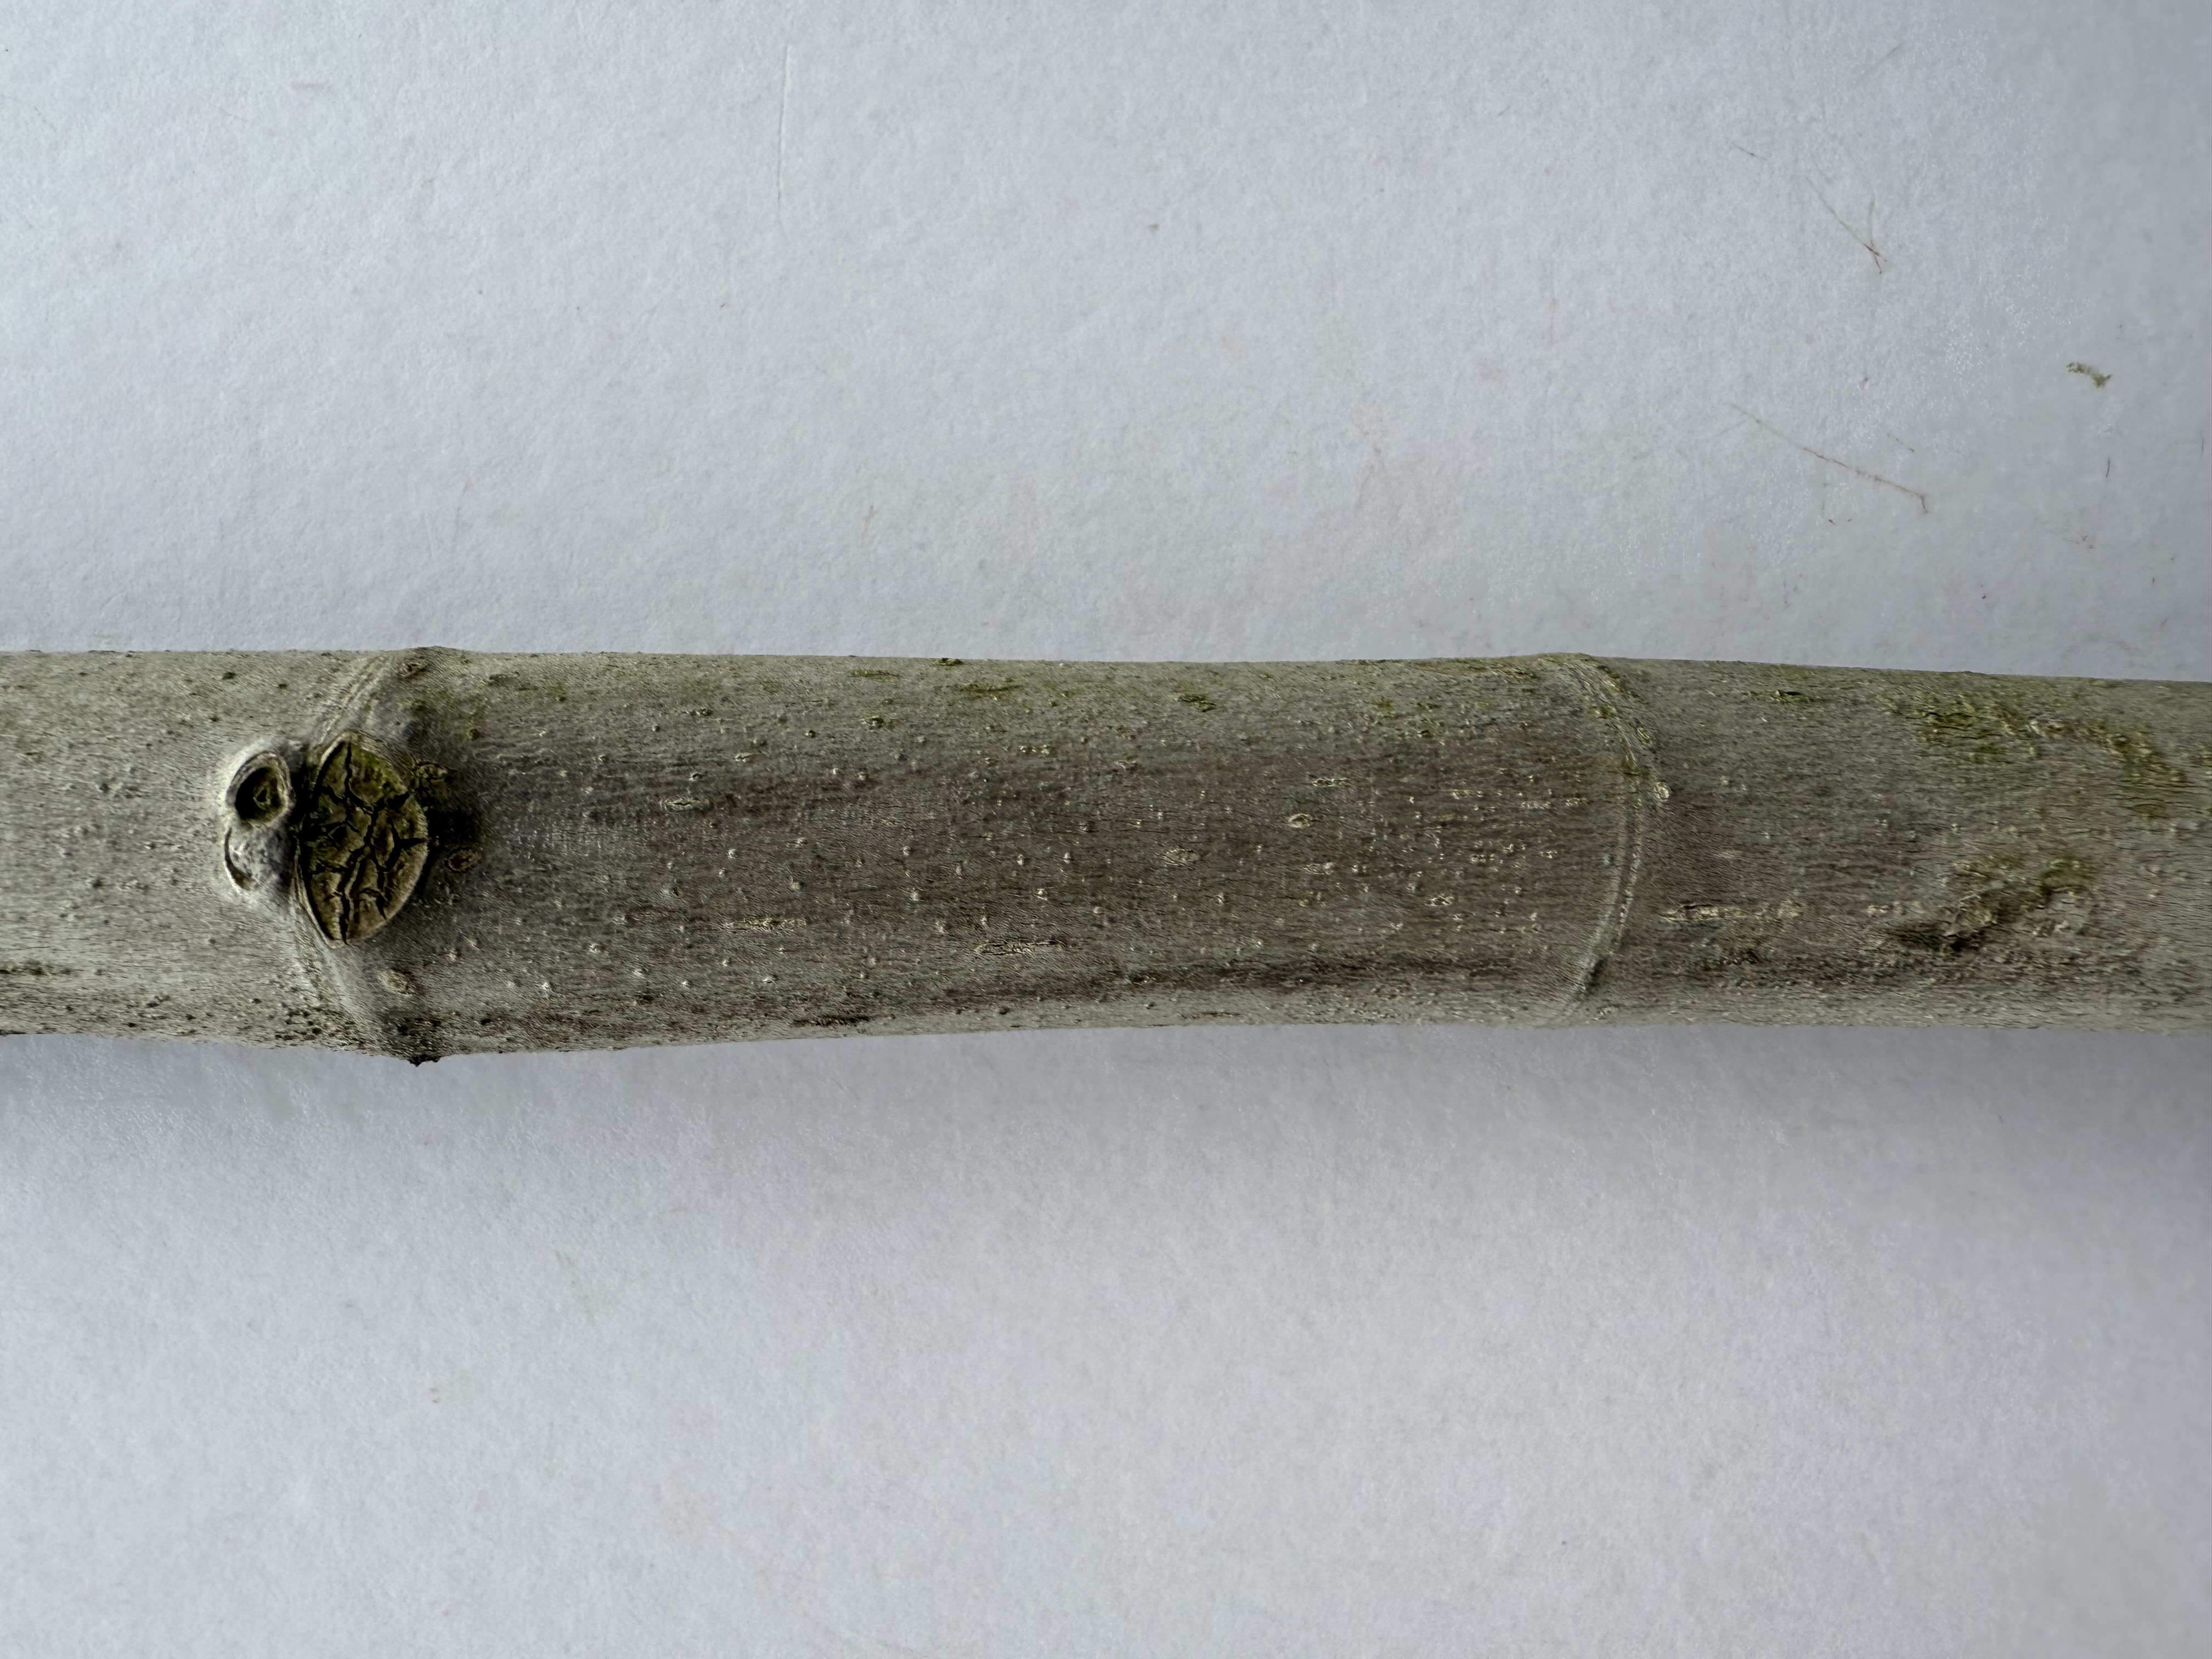
Variety: Black Fig